Frank Horace Vizetelly

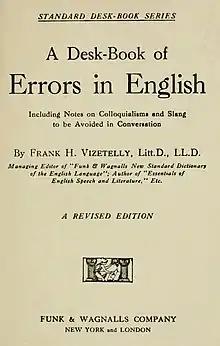
"A Desk-Book of Errors in English" authored by Frank H. Vizetelly

He died in 1938, being interred at New York's Woodlawn Cemetery.